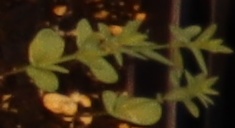
Label: Flax